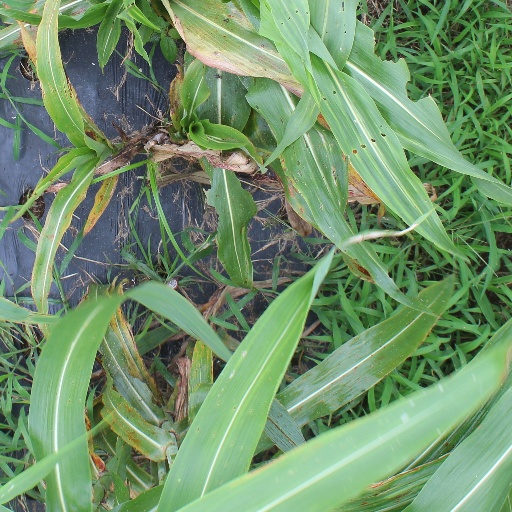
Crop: sorghum